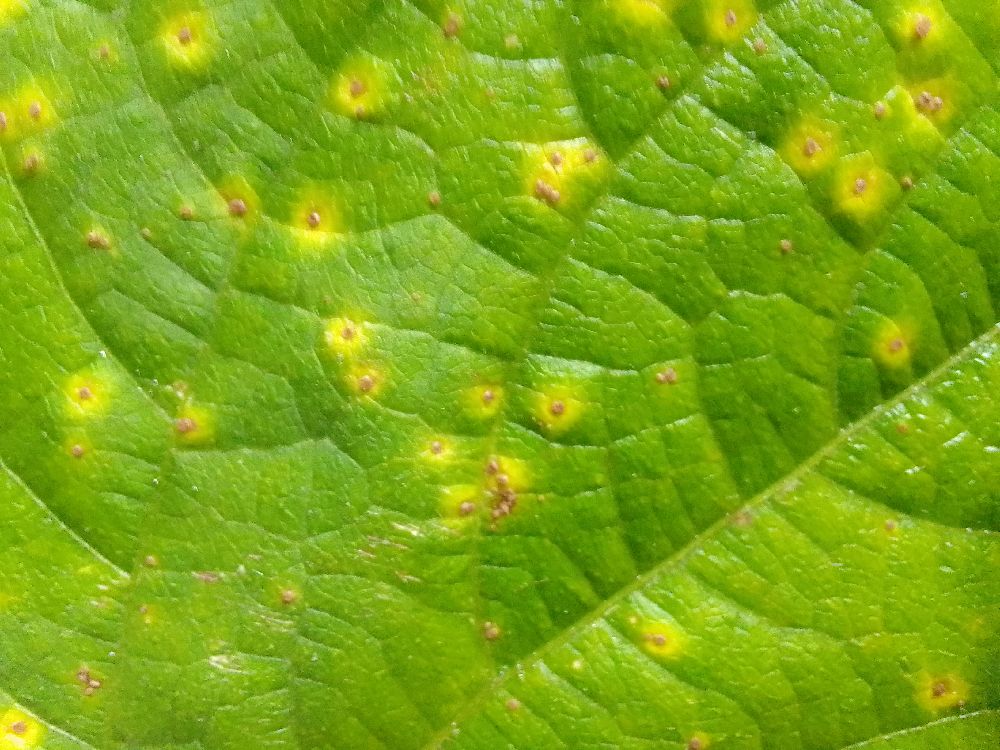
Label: rust